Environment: real
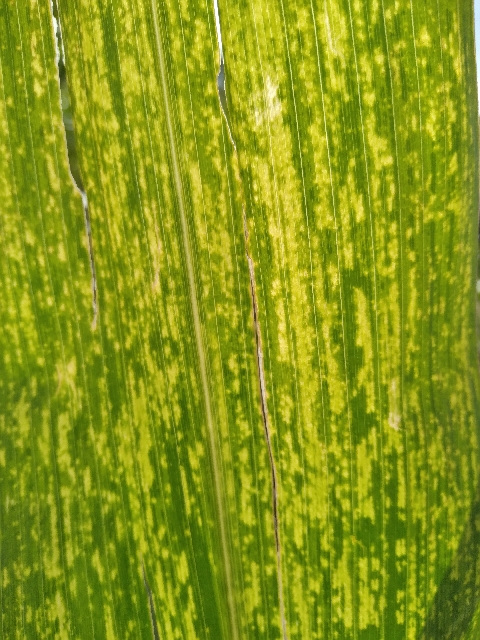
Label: lethal_necrosis